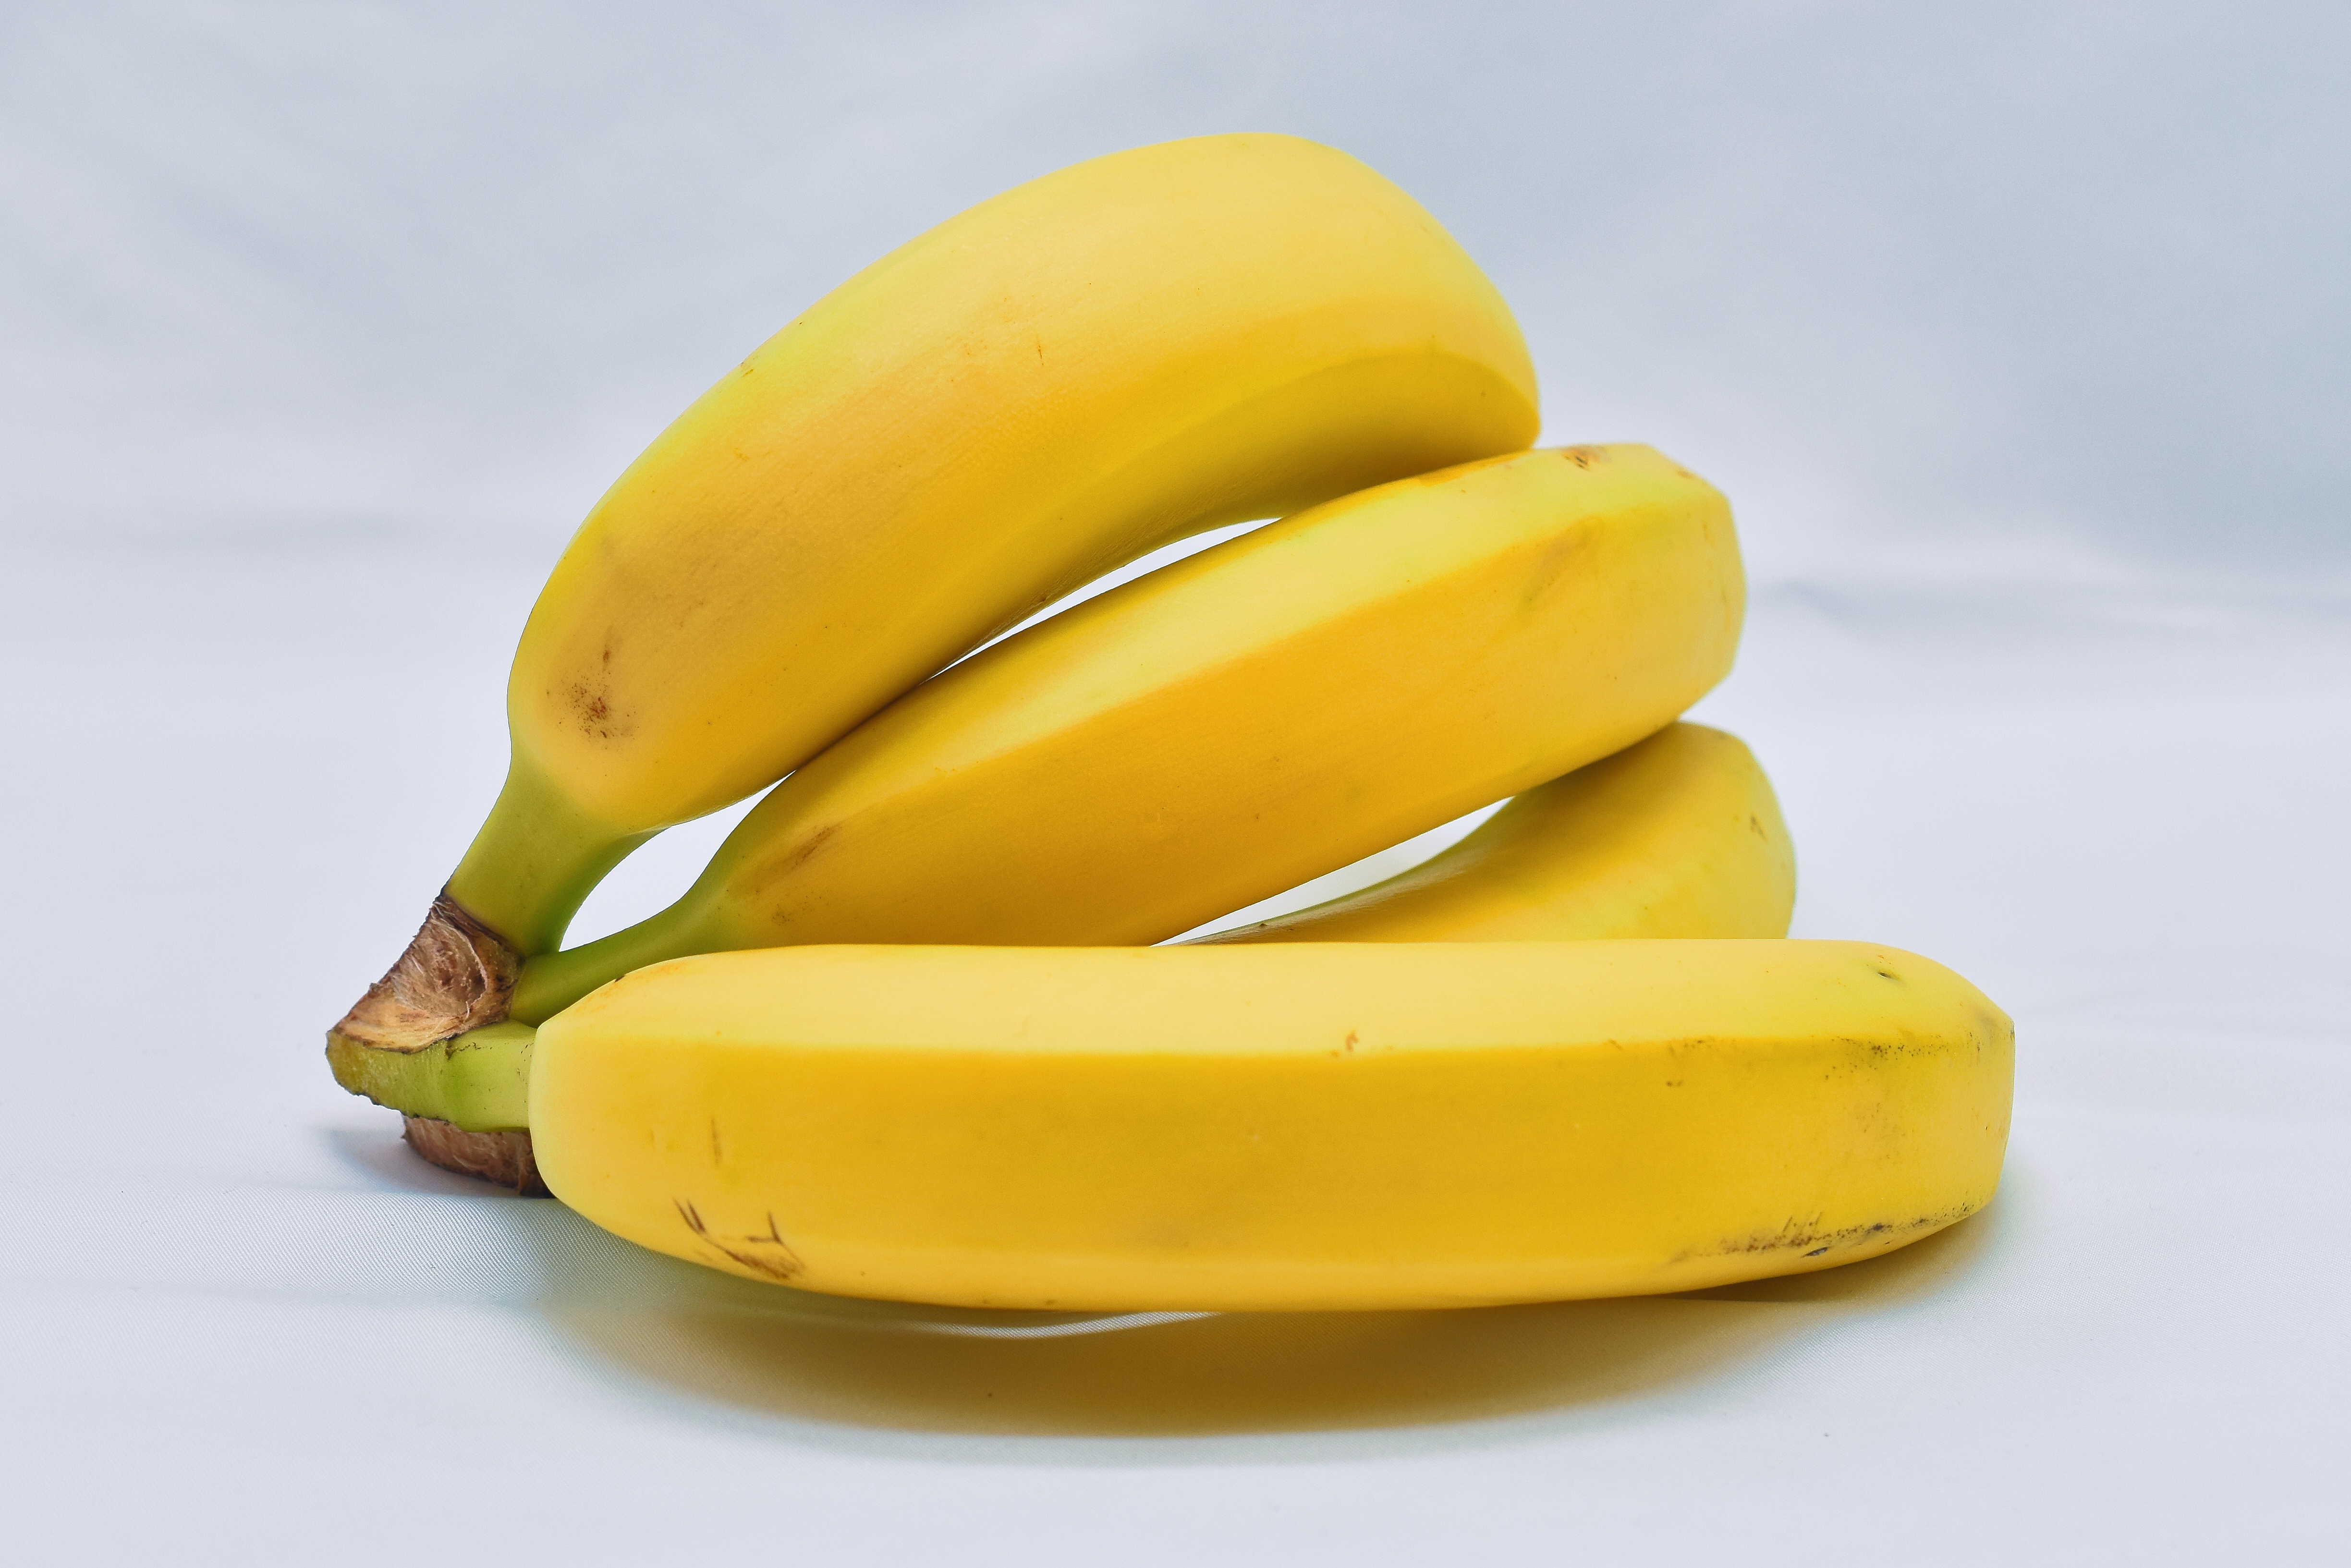
bananer, banana, food, cooking plantain, saba banana, fruit, plant, natural foods, matoke, banana family, superfood, plate, produce, ingredient, serveware, local food, accessory fruit, peel, Nutraceutical, vegan nutrition, Food group, staple food, cuisine, kitchen utensil, still life photography, still life, font